The Executioner and Her Way of Life

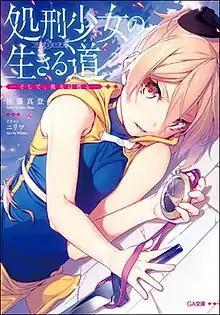
First light novel volume cover

is a Japanese light novel series, written by Mato Sato and illustrated by Nilitsu. SB Creative released eleven volumes from July 2019 to March 2025 under their GA Bunko imprint.